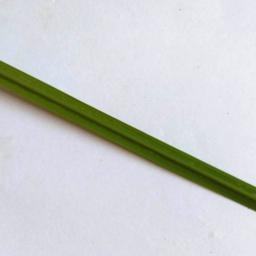
Label: Rice___Healthy